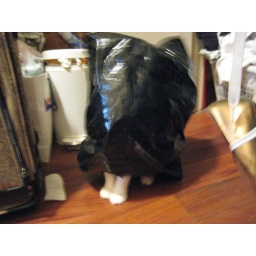
cat in a bag